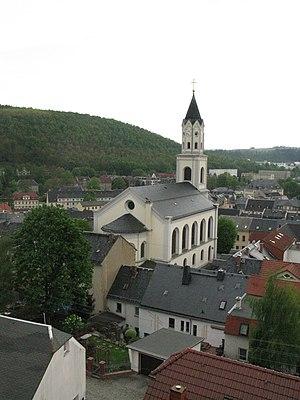
Elsterberg est une ville de Saxe, située dans l'arrondissement du Vogtland, dans le district de Chemnitz.